Mai Villadsen

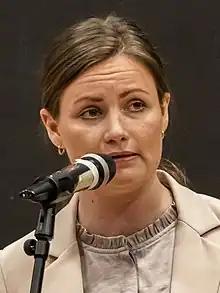
Villadsen in 2022

Mai Villadsen (born 26 December 1991) is a Danish politician who is a member of the Folketing since the 2019 Danish general election.